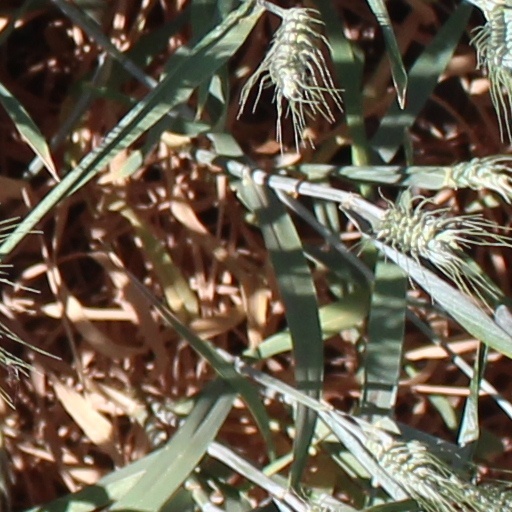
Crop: wheat